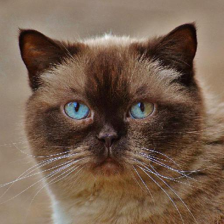
Label: animals